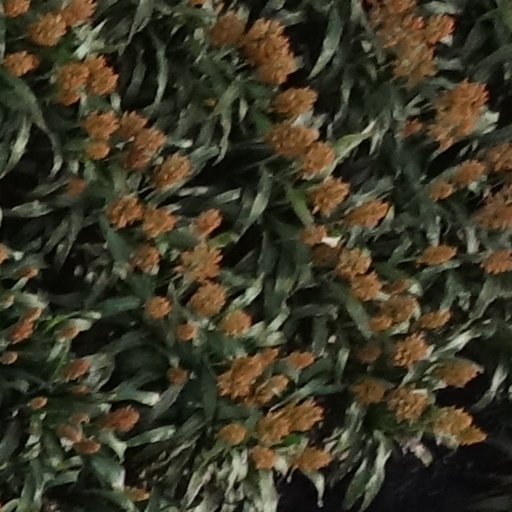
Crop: sorghum